Chile–Spain relations

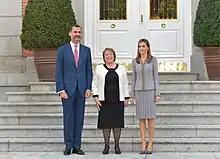
Chilean President Michelle Bachelet on a state visit to Spain meeting with Spanish King Felipe VI and Queen Letizia in Madrid, 2014.

In April 1844, Spain recognized Chile's independence, and both nations formally established diplomatic relations after the signing of a "Treaty of Peace and Friendship". In March 1866, during the Chincha Islands War, Spain bombarded the Chilean port of Valparaíso in retaliation for Chile's participation in the war and for refusing Spanish ships to dock at Chilean ports.